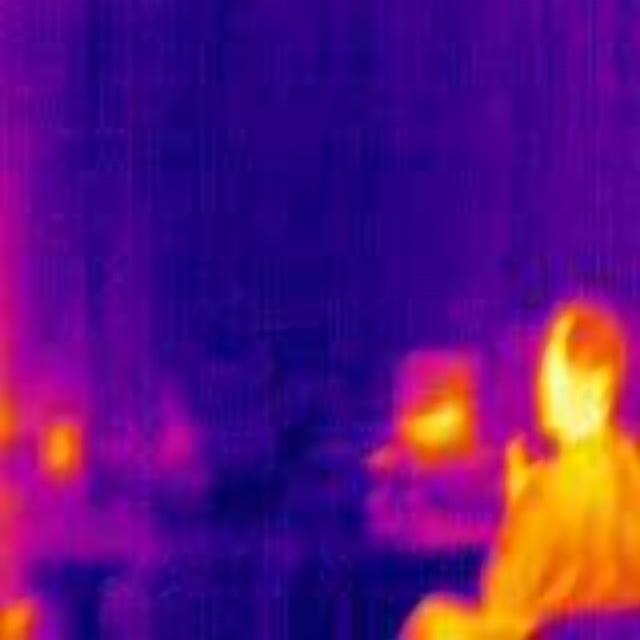
Detected objects:
label: person